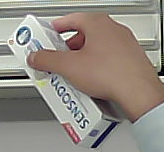
Product: sensodyne_toothpaste